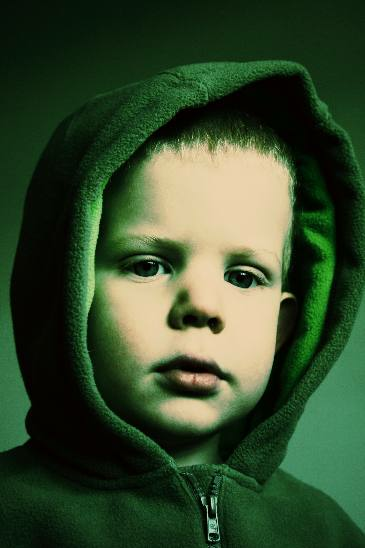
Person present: Yes